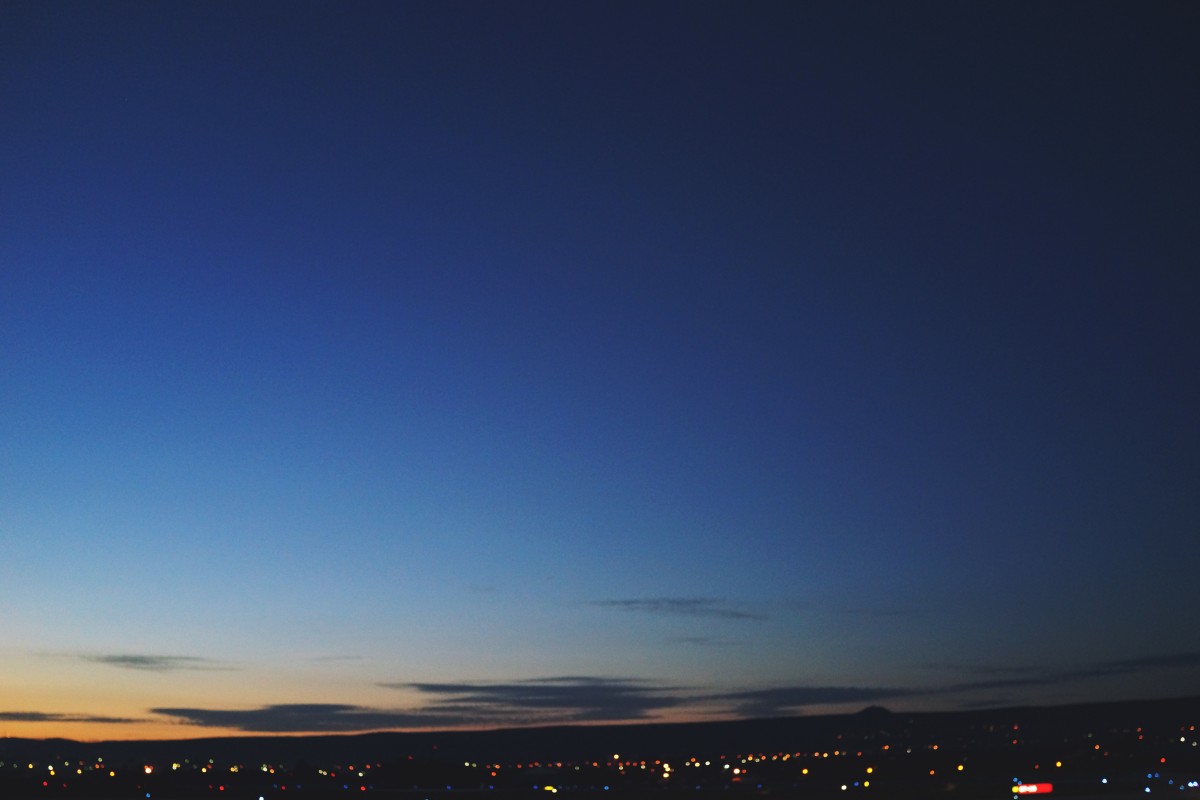
Tags: horizon, cloud, sky, sunrise, sunset, dawn, dusk, evening, afterglow